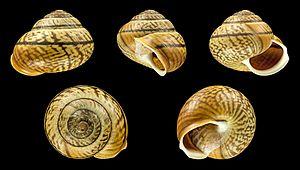
Arianta arbustorum ou « Hélice des bois » est un escargot européen, qui est comme son nom le rappelle inféodé aux forêts, bois et bosquets. Il craint les milieux ouverts et non végétalisés.